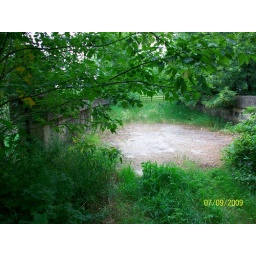
on closed road that lead to old farm house in Mower County, Minnesota.